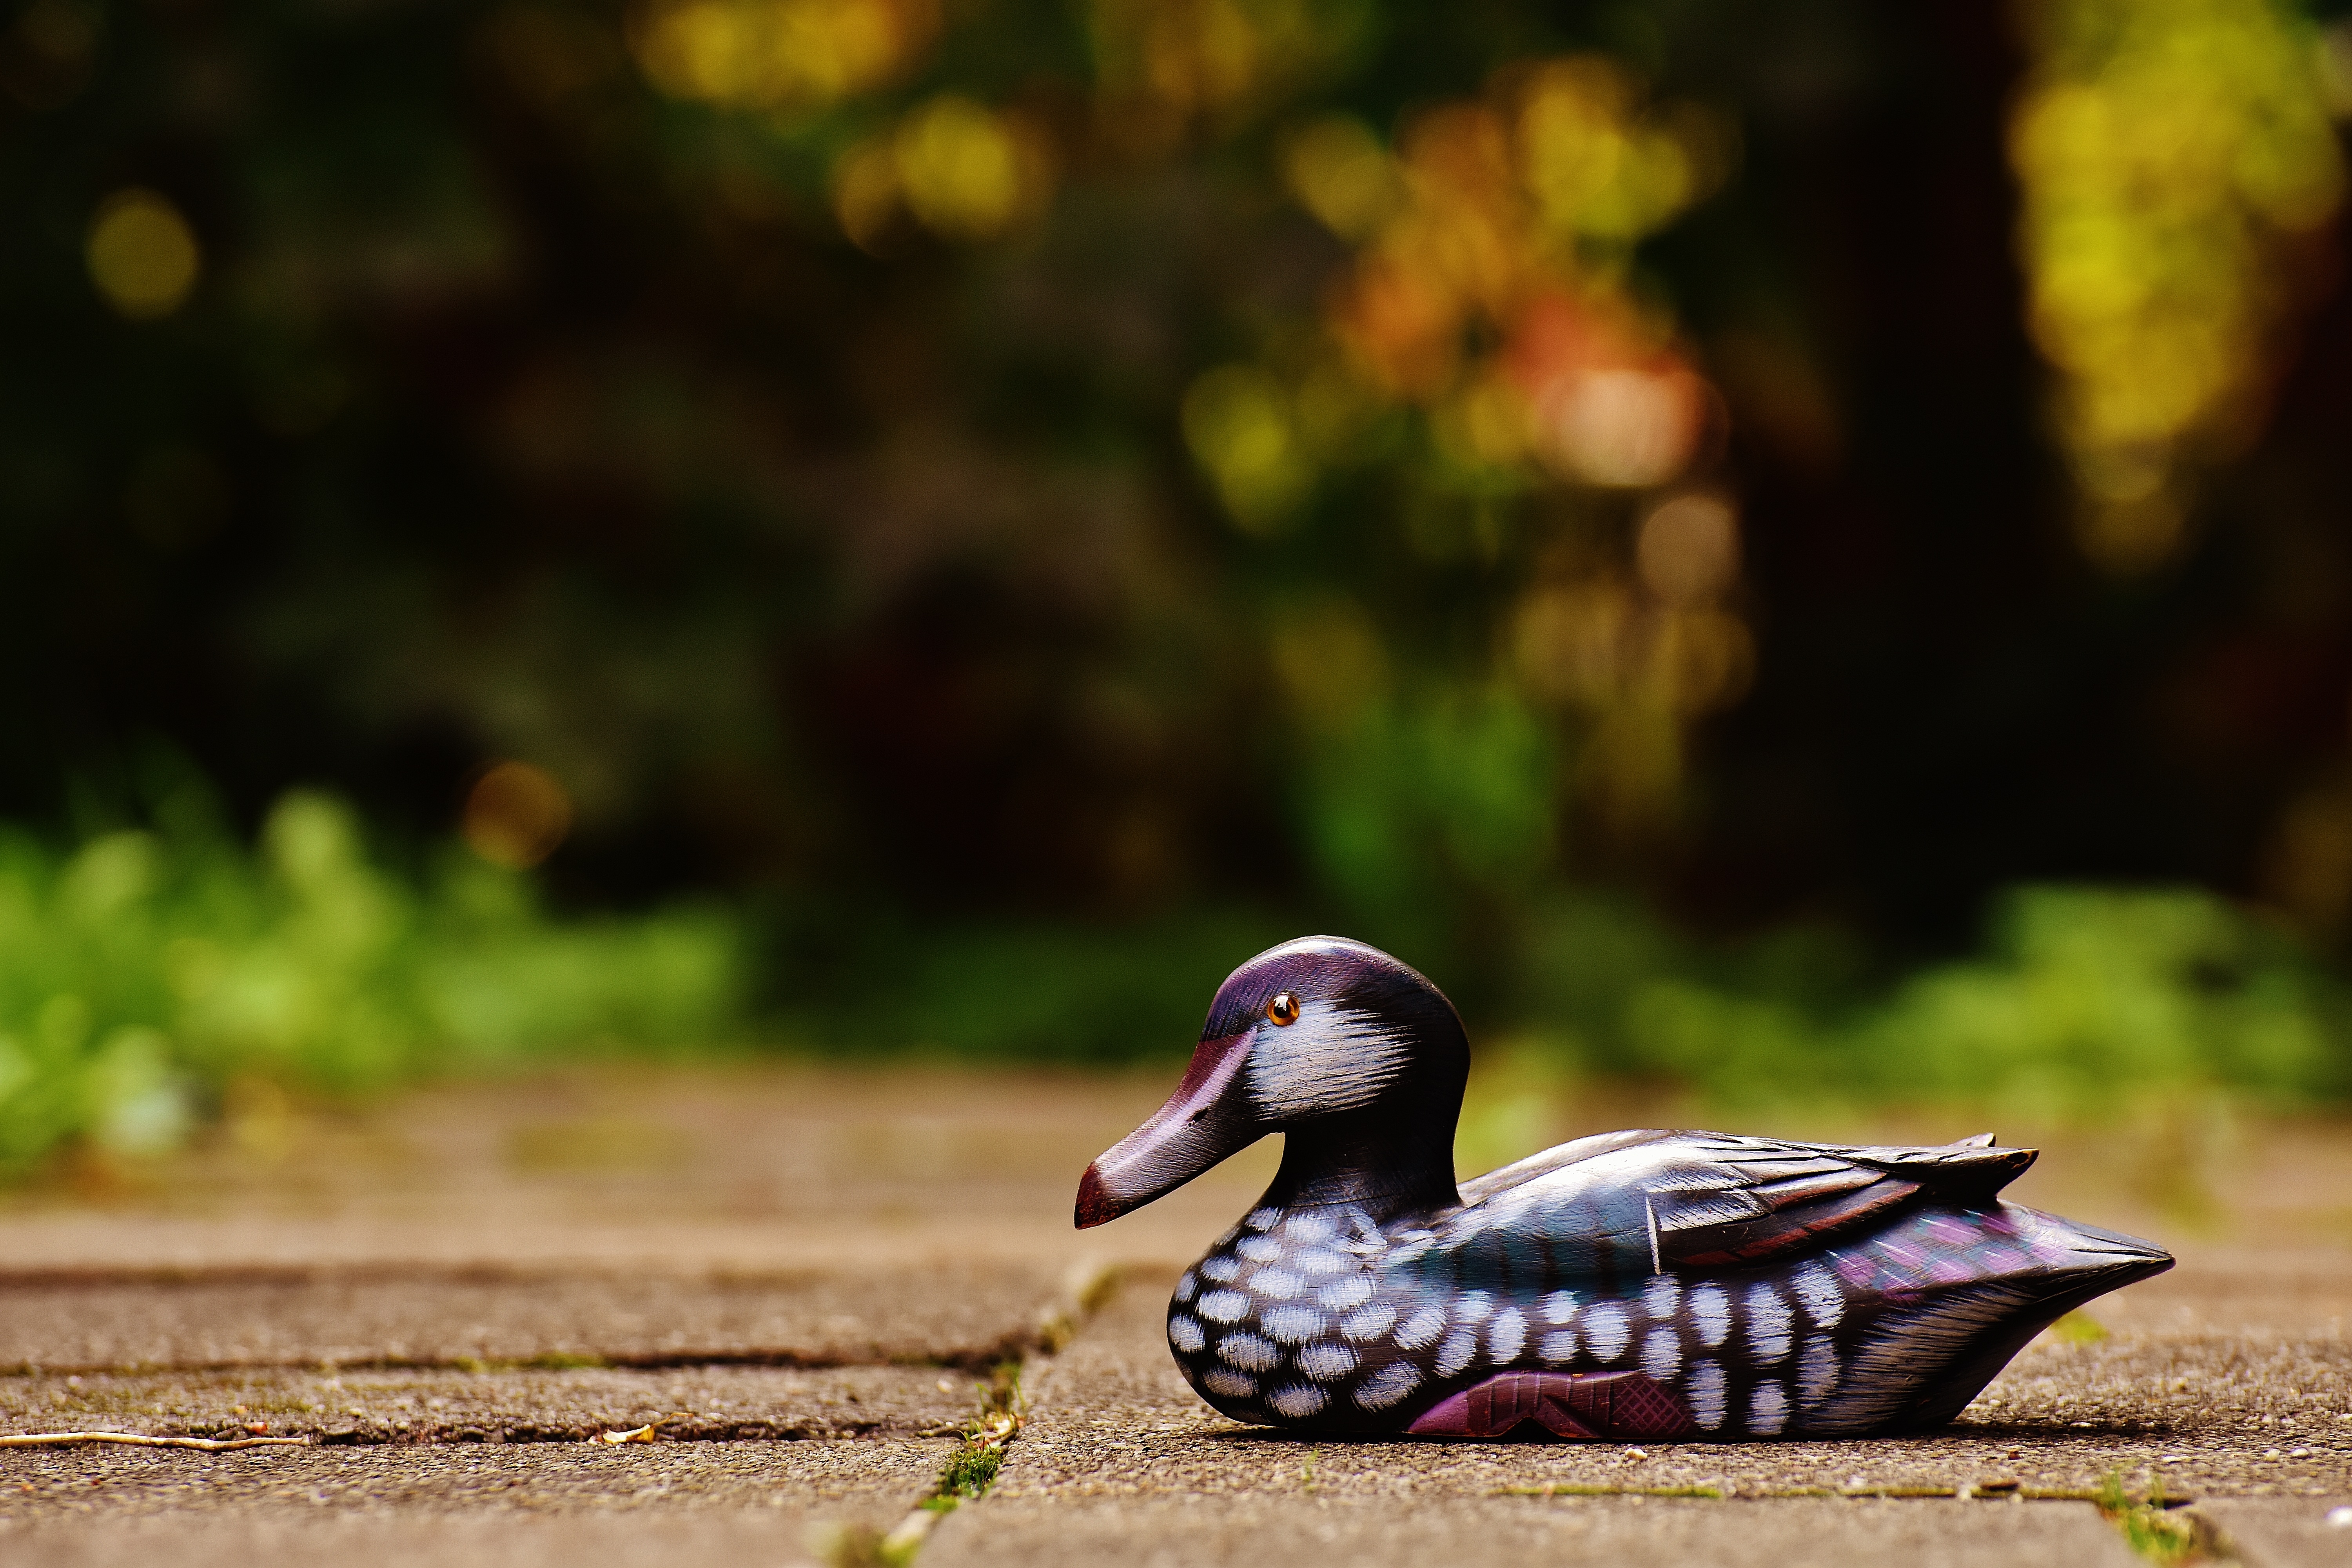
nature, bird, wood, sweet, animal, cute, wildlife, green, beak, autumn, colorful, fauna, fig, deco, duck, vertebrate, waterfowl, water bird, ducks geese and swans